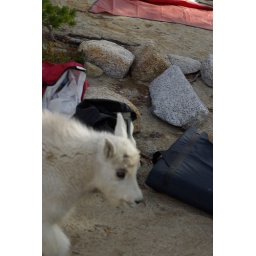
mountain goat kid in our campsite